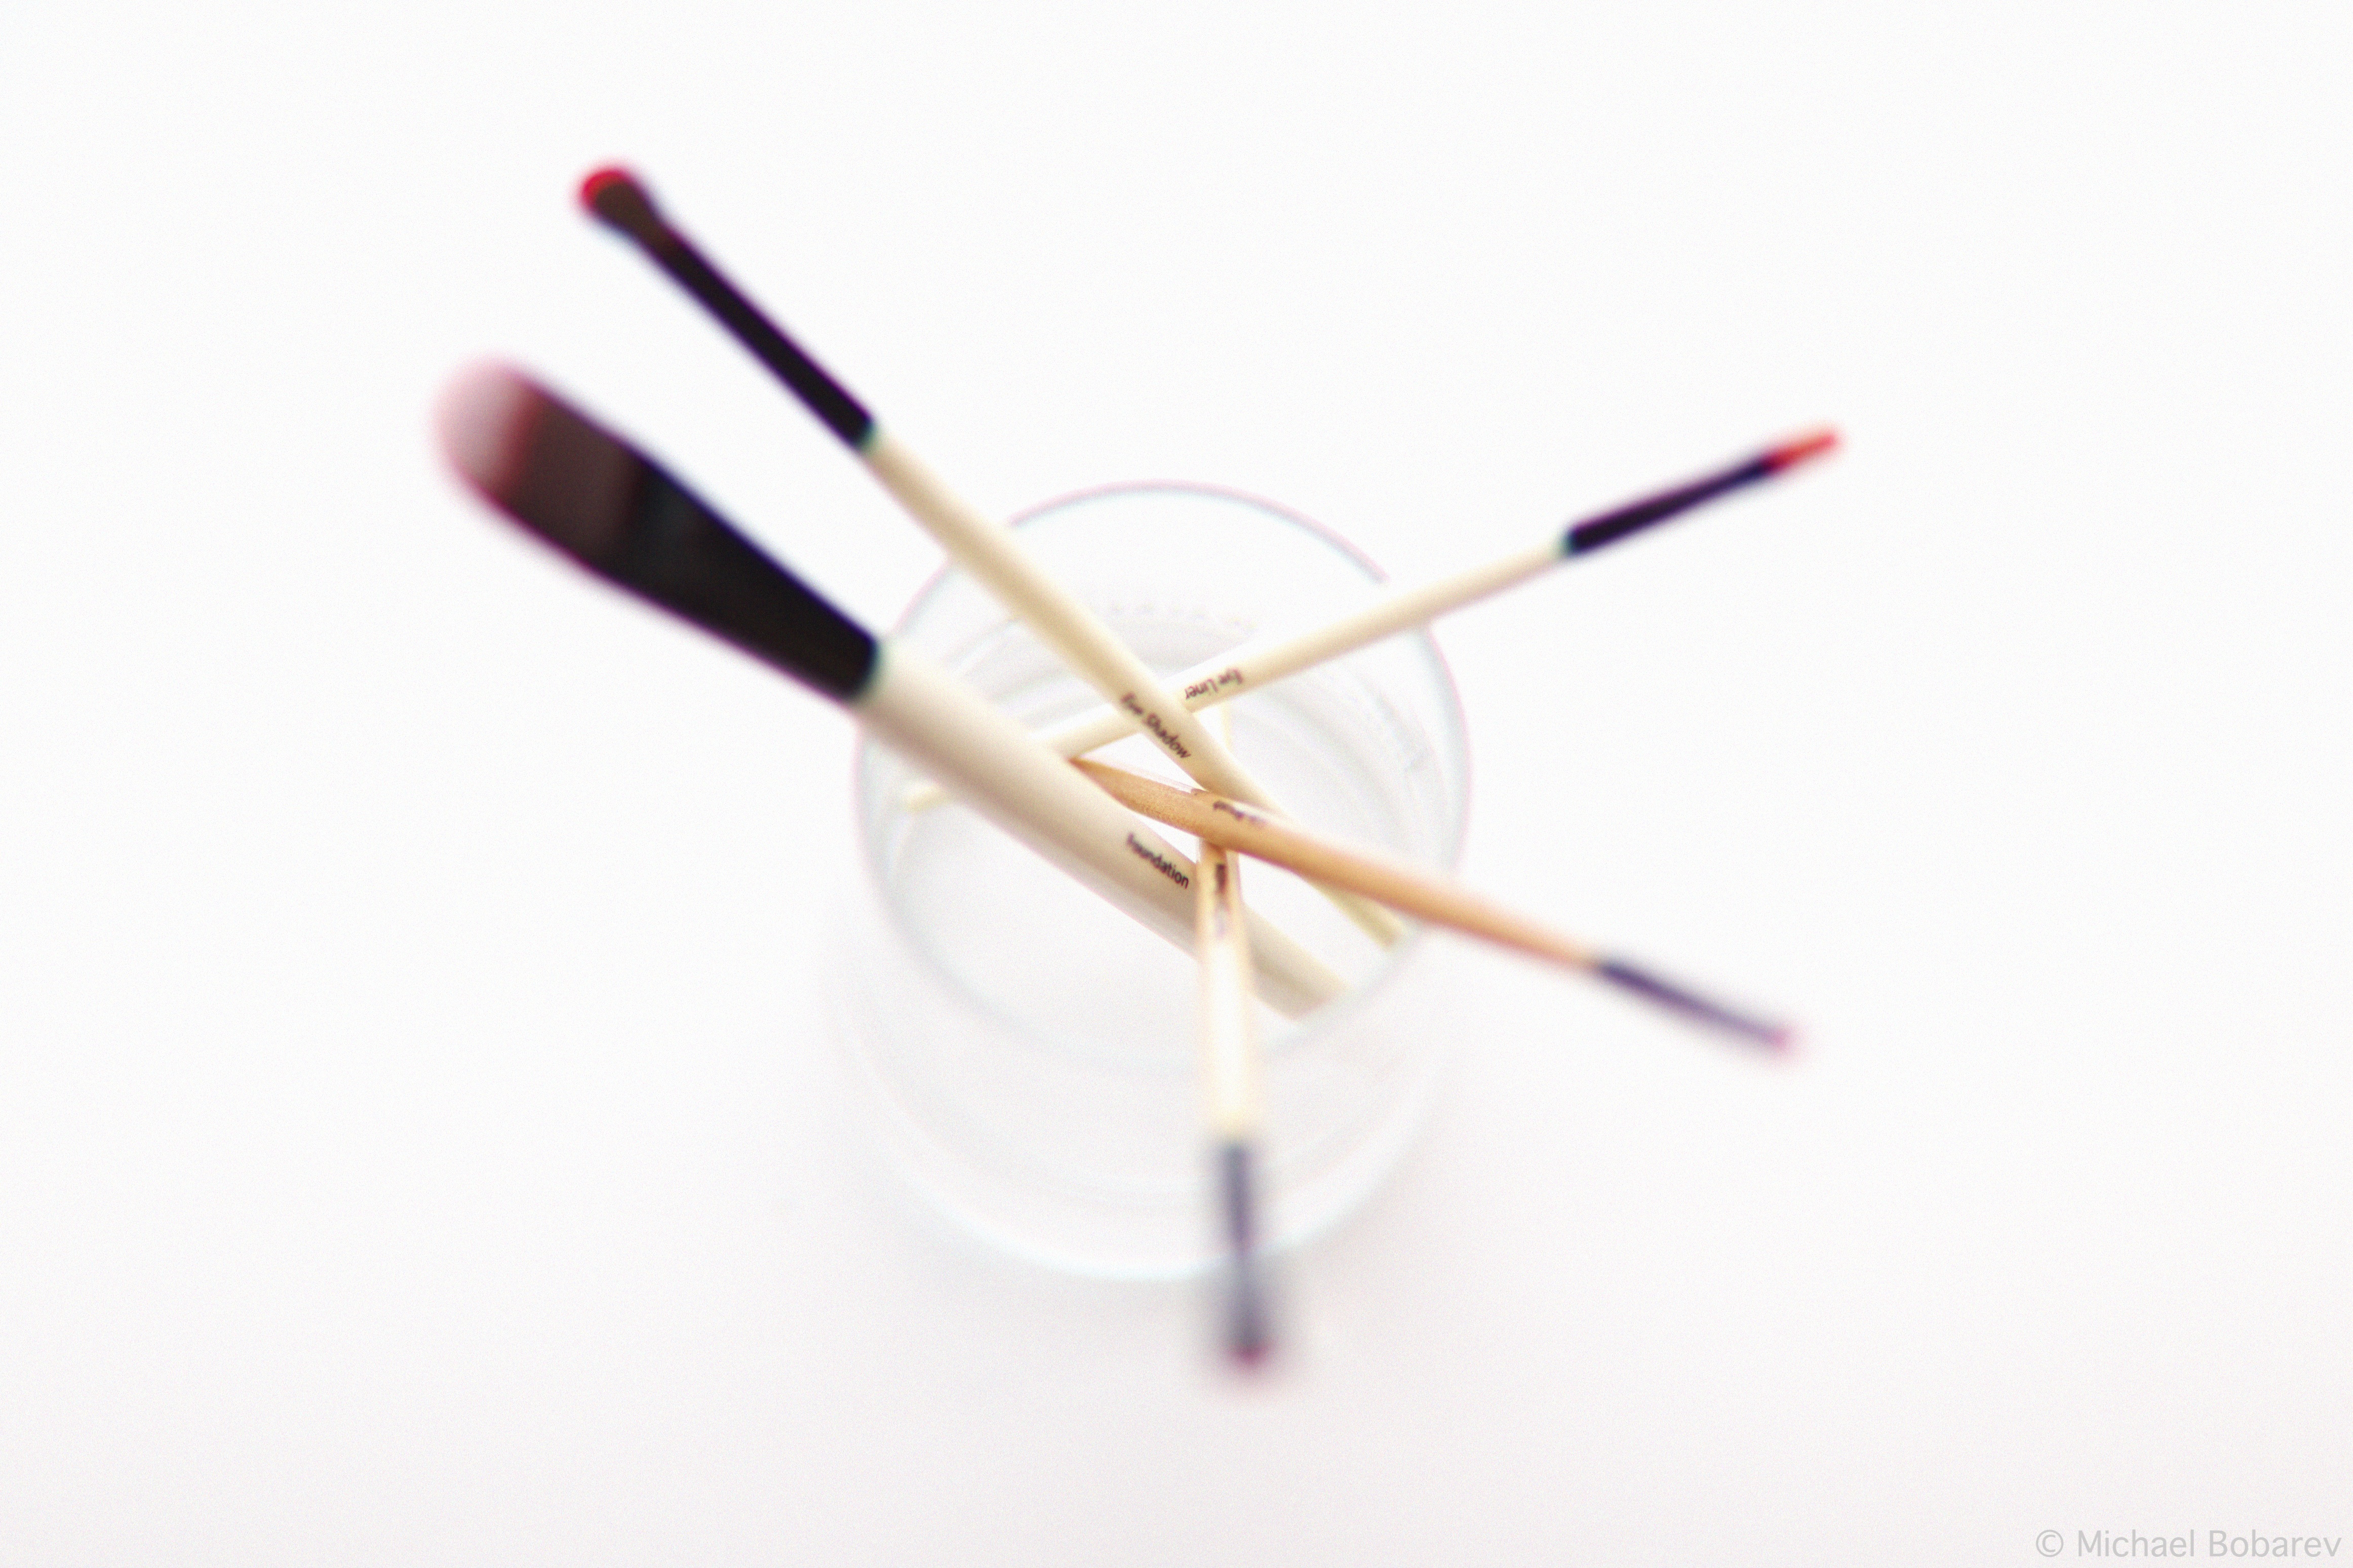
hand, finger, glasses